Chinglish

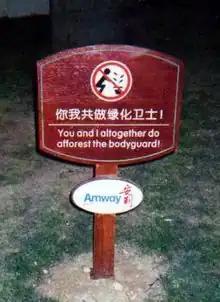
A 2007 sign in Fujian advising people not to step on the grass: "Together let's protect the greenery."

The Global Language Monitor predicts Chinglish will thrive, and estimates that roughly 20 percent of new English words derive from Chinglish, for instance, shanzhai meaning "counterfeit consumer goods; things done in parody" — Huang Youyi, president of the China Internet Information Center, predicts that linguistic purism could be damaged by popular Chinese words of English origin (such as "OK" and "LOL"). "If we do not pay attention and we do not take measures to stop Chinese mingling with English, Chinese will no longer be a pure language in a couple of years."